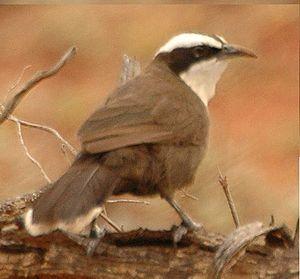
Le Pomatostome de Hall est une espèce de passereaux de la famille des Pomatostomidae. D'après Alan P. Peterson, c'est une espèce monotypique.